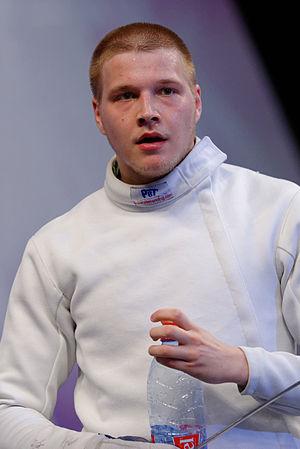
Le Finlandais Kasper Roslander dans le tableau de 64 contre l'Italien Marco Fichera au Challenge RFF-Trophée Monal, épreuve de la coupe du monde d'épée masculine, le 2 mai 2014.